Simão Mate Junior

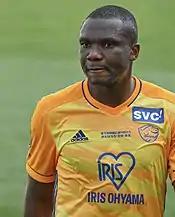
Simão with Vegalta Sendai in 2021

Simão Mate Junior (born 23 June 1988) is a Mozambican professional footballer who plays as a defensive midfielder.